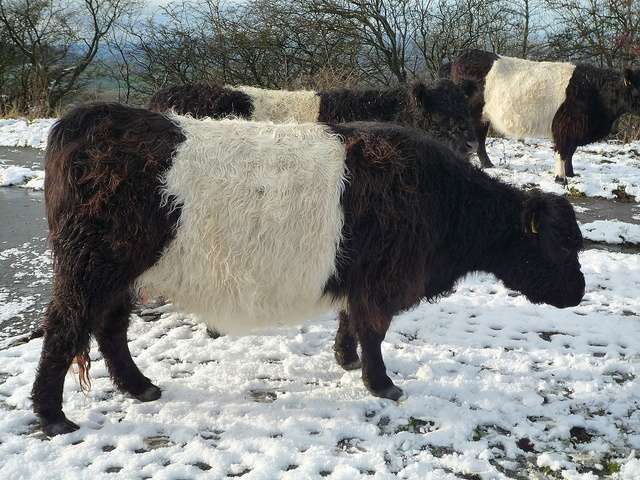
A herd of cattle standing on top of snow covered ground.
Large black and white animals stand in the snow.
Some cows trying to graze in the snow.
A herd of cattle are standing in the snow.
Fluffy striped cows are treading through the snow.